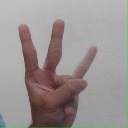
अक्षर: क्ष